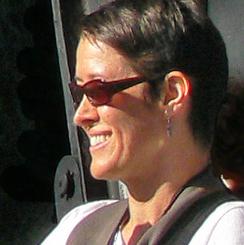
Age: 44